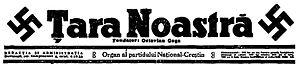
L’histoire des Juifs en Roumanie ou le territoire qui lui correspond est plus que bimillénaire. Située aux confins de l’Empire romain d’Orient dont elle tire son nom, la Roumanie compte originellement quelques familles juives de culture grecque. Des familles séfarades s’y installent au xviᵉ siècle, venues de l’Empire ottoman voisin mais c’est surtout avec l’arrivée d’immigrants ashkénazes au xixᵉ siècle que la communauté juive devient significative, sous l’angle démographique comme économique ou culturel. Fortement éprouvés par divers massacres au cours de la Seconde Guerre mondiale, les Juifs quittent massivement la Roumanie après celle-ci, émigrant principalement dans l’État d’Israël.